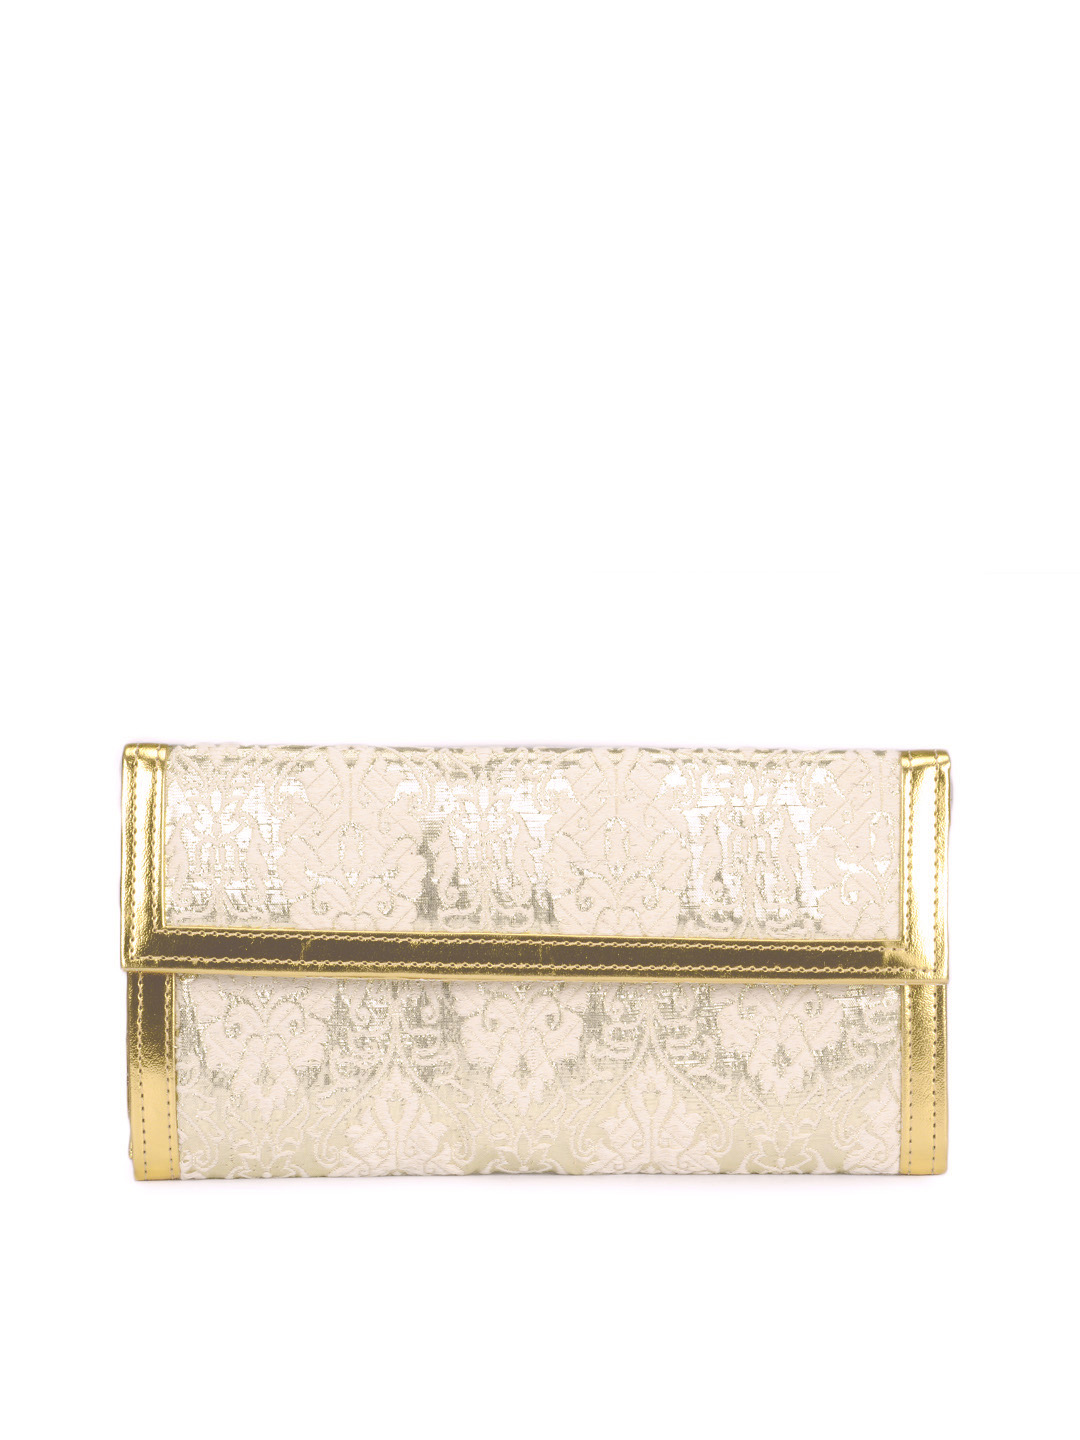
Pitaraa Women Copper Zari Purse
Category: Accessories / Bags / Clutches
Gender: Women
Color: Copper
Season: Summer 2012
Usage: Casual